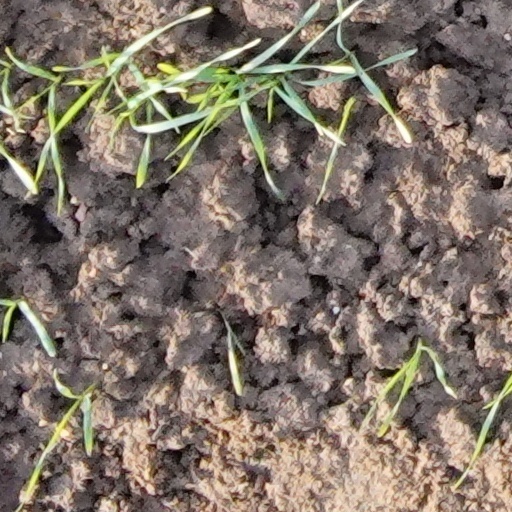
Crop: wheat